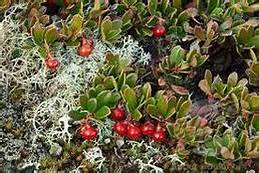
Label: others